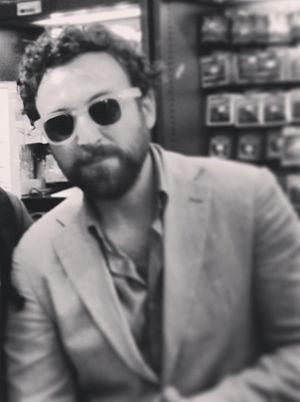
Dargen D'Amico, de son vrai nom Jacopo D'Amico, né le 29 avril 1980, à Milan, en Lombardie, est un rappeur et disc jockey italien. Il est également fondateur du label indépendant Giada Mesi. Décrivant sa musique de « cantautorap » et définissant son genre de « rap emo », d'Amico est connu comme éclectique et original, comme en témoignent ses interviews.